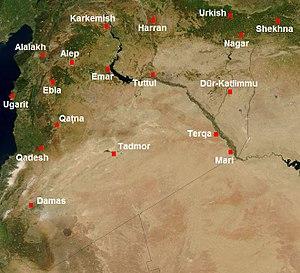
Principales villes de la Syrie du IIè millénaire av. J.-C. Shows Ugarit, Damas, Qadesh, Alalakh, Ebla, Qatna, Alep, Karkemish, Emar, Tadmor, Tuttul, Harran, Terqa, Urkish, Mari, Dur-Katlimmu, Nagar, and Shekhna. Italiano: Mappa delle città principali della Siria nel II millennio a.C. العربية: المدن الرئيسية في سوريا من الألفية الثانية قبل الميلاد. أوغاريت ، دمشق ، قادش ، علخ ، إيبلا ، قطنا ، حلب ، كركميش ، إعمار ، تدمر ، توتول ، حران ، تركا ، أوركش ، ماري ، دور كاتليممو ، النجار ، والشيخة.
Yamkhad est le nom que portait le royaume amorrite d'Alep à l'époque paléo-babylonienne. Il s'étendait sur une large partie de la Syrie du Nord, entre l'Euphrate et la Méditerranée.
Cet article recense les villes du Proche-Orient ancien.
Le patrimoine syrien durant la guerre civile syrienne et depuis l'année 2011, a fait l'objet par ses protagonistes, d'importantes et étendues destructions par tirs et bombardements, et aussi par occupations illégales et pillages des sites.
Karkemish est une ville antique des empires Mitanni et Hittites située à la frontière de la Turquie et de la Syrie actuelles. Durant l’Antiquité, la ville commandait le principal point de traversée de l’Euphrate. Cette situation a dû largement contribuer à son importance historique et stratégique. Elle fut le théâtre d’une importante bataille mentionnée dans la Bible entre les Babyloniens et les Égyptiens.
L'histoire de la Syrie est marquée par sa situation exceptionnelle. C'est un territoire de transition au carrefour de plusieurs mondes : la Méditerranée, la Mésopotamie, la Perse, l'Inde, l'Asie mineure, les terres du Caucase, et l'Égypte. La Syrie de l'antiquité s'étendait sur un territoire beaucoup plus vaste que le territoire syrien actuel. La Syrie était traversée par les plus importantes voies commerciales, entre l'Europe, la Chine et l'Inde.